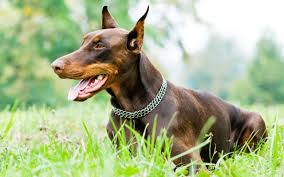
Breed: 209-n000054-Doberman